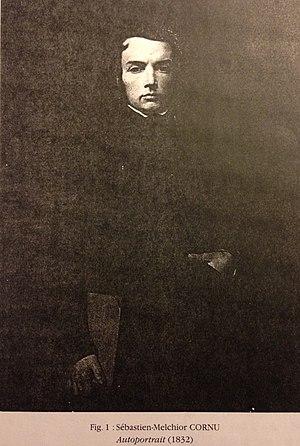
Autoportrait